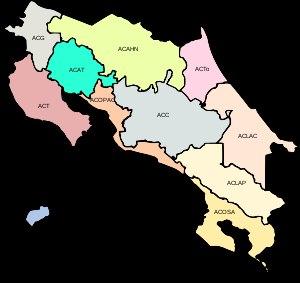
Le Costa Rica compte 26 parcs nationaux, gérés par le SINAC, un département du ministère de l'environnement et de l'énergie du Costa Rica. Le pays a créé son premier parc national, le Parc national du Volcán Irazú en 1955.